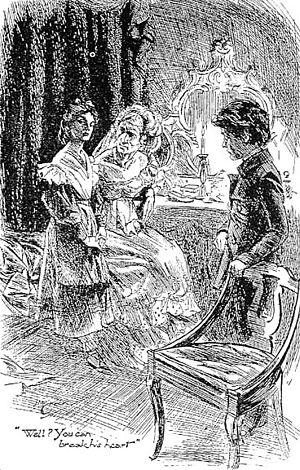
Henry Matthew Brock est un illustrateur et un peintre paysagiste britannique. Il est le plus jeune frère d'un autre dessinateur et illustrateur, plus célèbre et largement publié, C. E. Brock.
Les Grandes Espérances ou De grandes espérances est le treizième roman de Charles Dickens, le deuxième, après David Copperfield, à être raconté entièrement à la première personne par le protagoniste lui-même, Philip Pirrip, dit Pip. Le sujet principal en est la vie et les aventures d'un jeune orphelin jusqu'à sa maturité. D'abord publié en feuilleton de décembre 1860 à août 1861 dans le magazine de Dickens All the Year Round, il paraît ensuite en trois volumes chez Chapman and Hall en octobre 1861.
Charles John Huffam Dickens, né à Landport, près de Portsmouth, dans le Hampshire, comté de la côte sud de l'Angleterre, le 7 février 1812 et mort à Gad's Hill Place à Higham dans le Kent, le 9 juin 1870, est considéré comme le plus grand romancier de l'époque victorienne. Dès ses premiers écrits, il est devenu immensément célèbre, sa popularité ne cessant de croître au fil de ses publications.
Miss Havisham est un personnage central dans le roman de Charles Dickens Les Grandes Espérances. C'est une vieille fille riche, qui vit dans une grande demeure en ruine, en compagnie de sa fille adoptive, Estelle, tandis qu'en parlant d'elle on dit qu'elle ressemble à « la sorcière de l'endroit ».